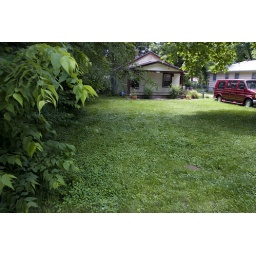
a house with a red van in front.